Mining works on Towers Hill

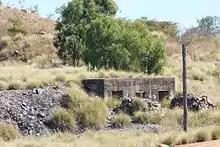
Remnants of buildings on Towers Hill, 2009

On 10 July 1901, the manager of the Pyrites Works, David Alexander Brown, was advised that his salary would be reduced from to per week. Angry about this decision, Brown went to the meeting of company directors that evening and demanded to be shown the minutes of the meeting at which his salary was reduced. Graham Haygarth, the meeting's chairman, refused and Brown pulled a revolver and shot Haygarth, killing him. Brown then tried to shoot another director, James Matchett, but the revolver misfired. The other directors ran from the room and Brown shot himself in the head in a suicide attempt, though survived. Brown was tried for murder and sentenced to death on 7 November 1901 at a Supreme Court sitting at Charters Towers Courthouse. Brown was hanged at Brisbane's Boggo Road Gaol on 9 December 1901. The landmark chimney became known locally as "Brown's Folly". It was demolished in 1942 when it was considered a hazard to aircraft.